Pechoin

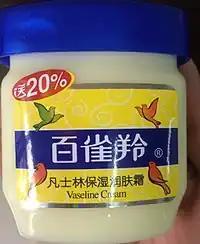
One of Pechoin's modern products.

After 2000, the revived Pechoin tried to appeal to younger population as a fashion brand. In its advertisements, Pechoin started to use more graphical and video content as presentation. In addition, it also publishes advertisements on various digital platforms in order to draw attention of wider audience and increase public awareness. For example, one of its advertisements in 2017 fantasized a story taking place in wartime Shanghai (Republic of China), in which a Chinese woman "Pechoin", who was a special agent, successfully killed her enemy "time/old age", and the company tried to tactfully promote its products through this story. This advertisement reached over 30 million users through WeChat platform, and in the end the total number of views exceeded 100 million. In 2011, the company spent a total of CNY¥150 million on advertising, while this figure increased to ¥380 million in 2014, ¥680 million in 2015, and ¥1 billion in 2016.